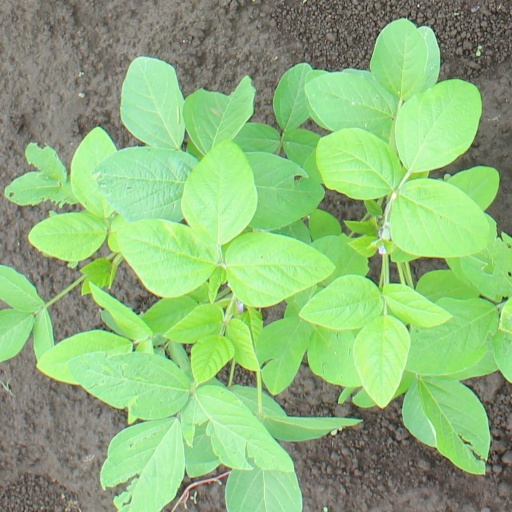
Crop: soybean